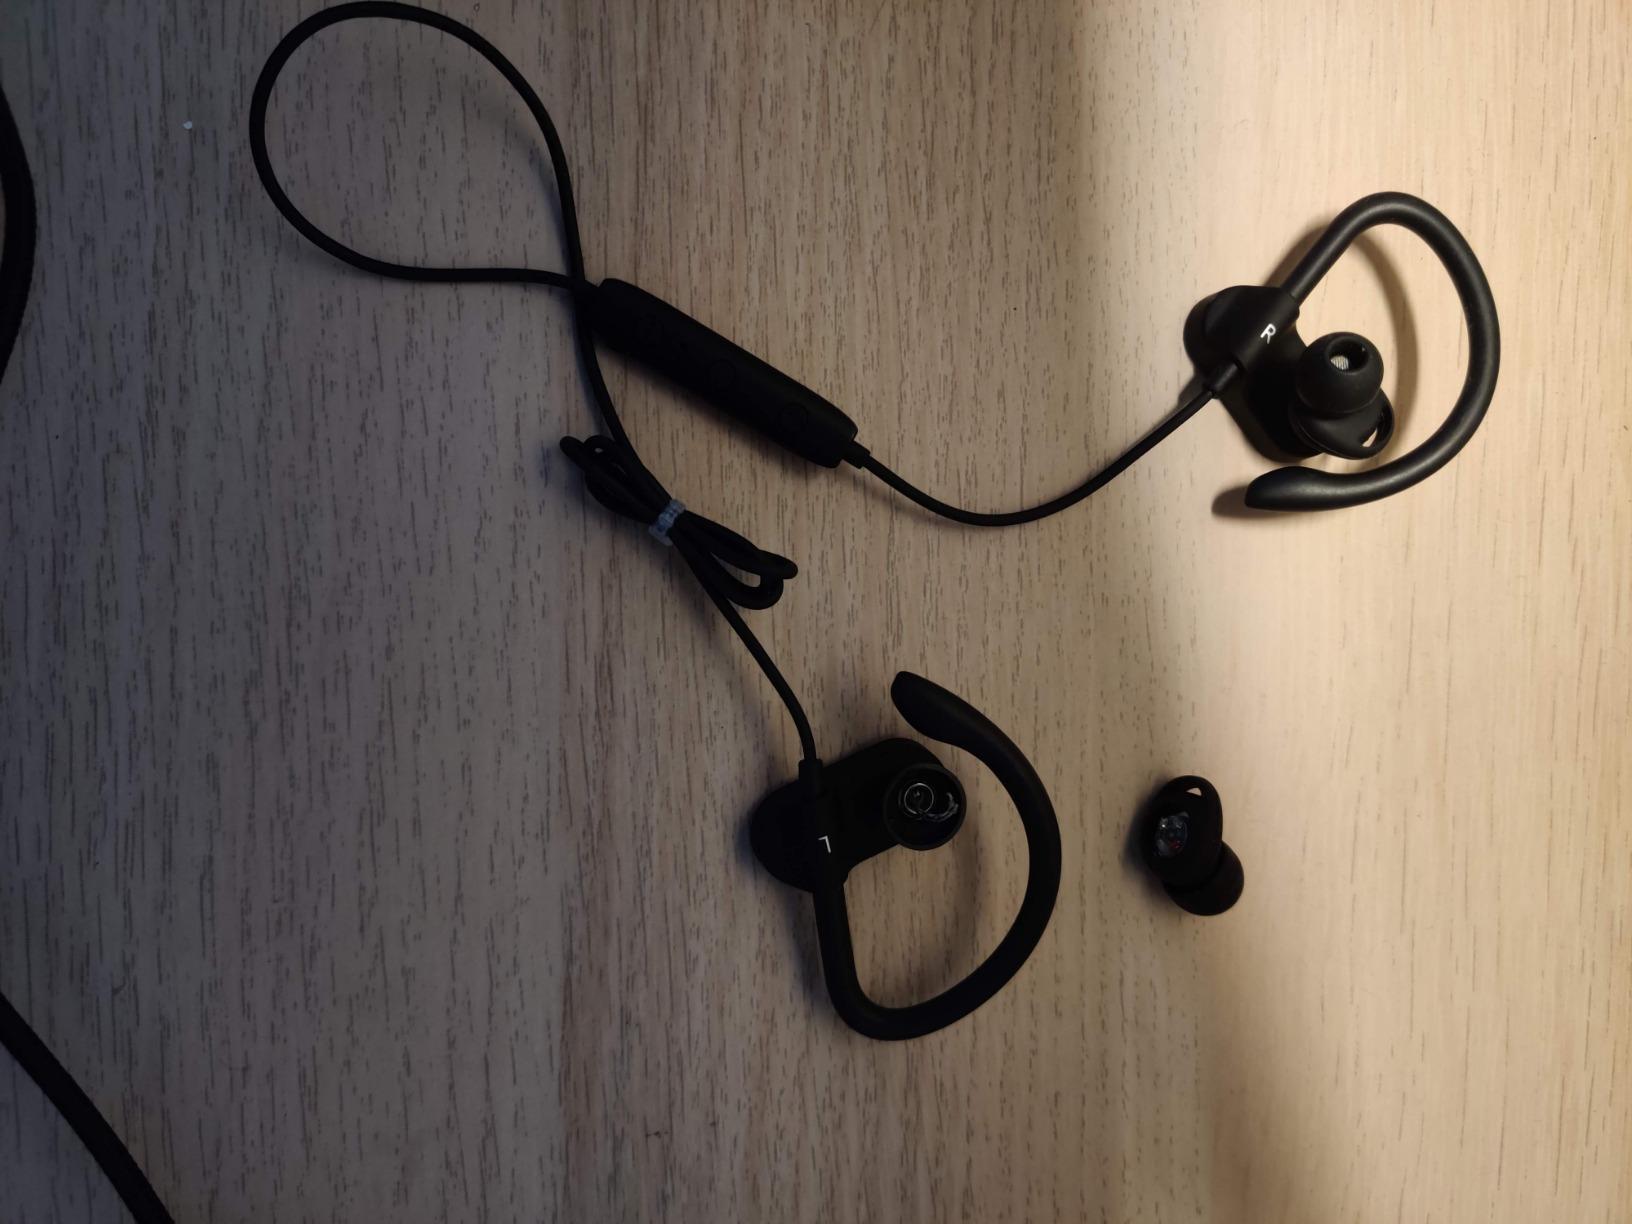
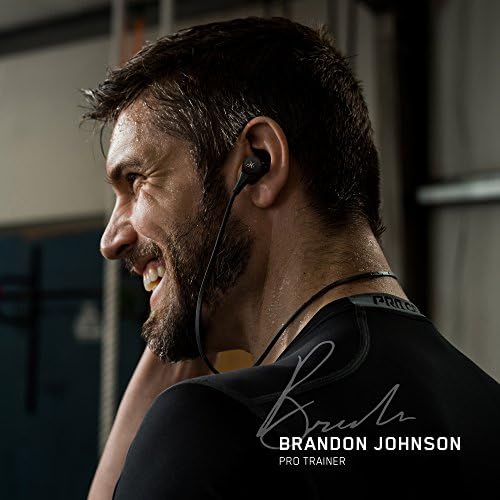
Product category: headphones
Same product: no